Jules Desbrochers des Loges

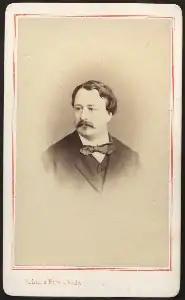
Jules Desbrochers des Loges

Jules Desbrochers des Loges (1836, Béthune, Pas de Calais-10 August 1913, Tours) was a French entomologist.